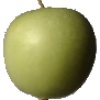
Label: apple_granny_smith